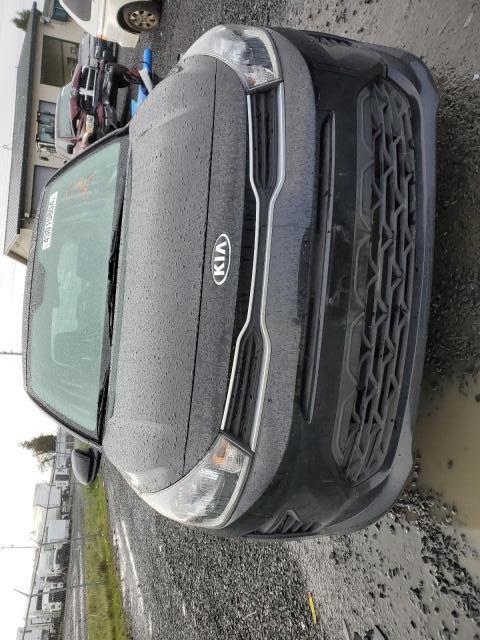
Aucun dommage détecté.
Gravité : aucun